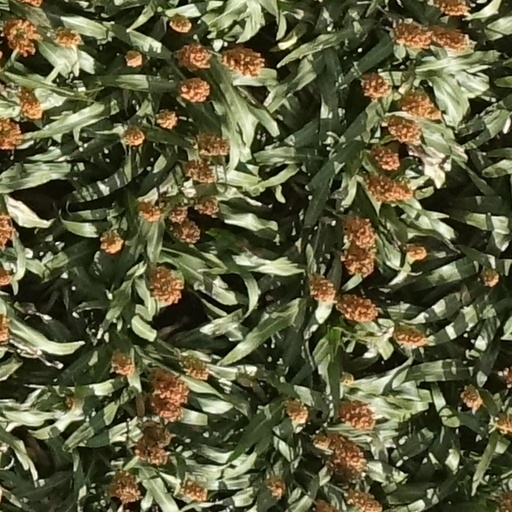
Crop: sorghum